Fritz Karl

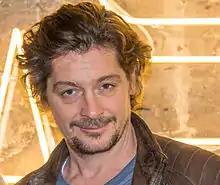
Fritz Karl, 2014

Fritz Karl (born 21 December 1967) is an Austrian film, television and stage actor born in Gmunden, Upper Austria. He is one of the busiest Austrian actors.